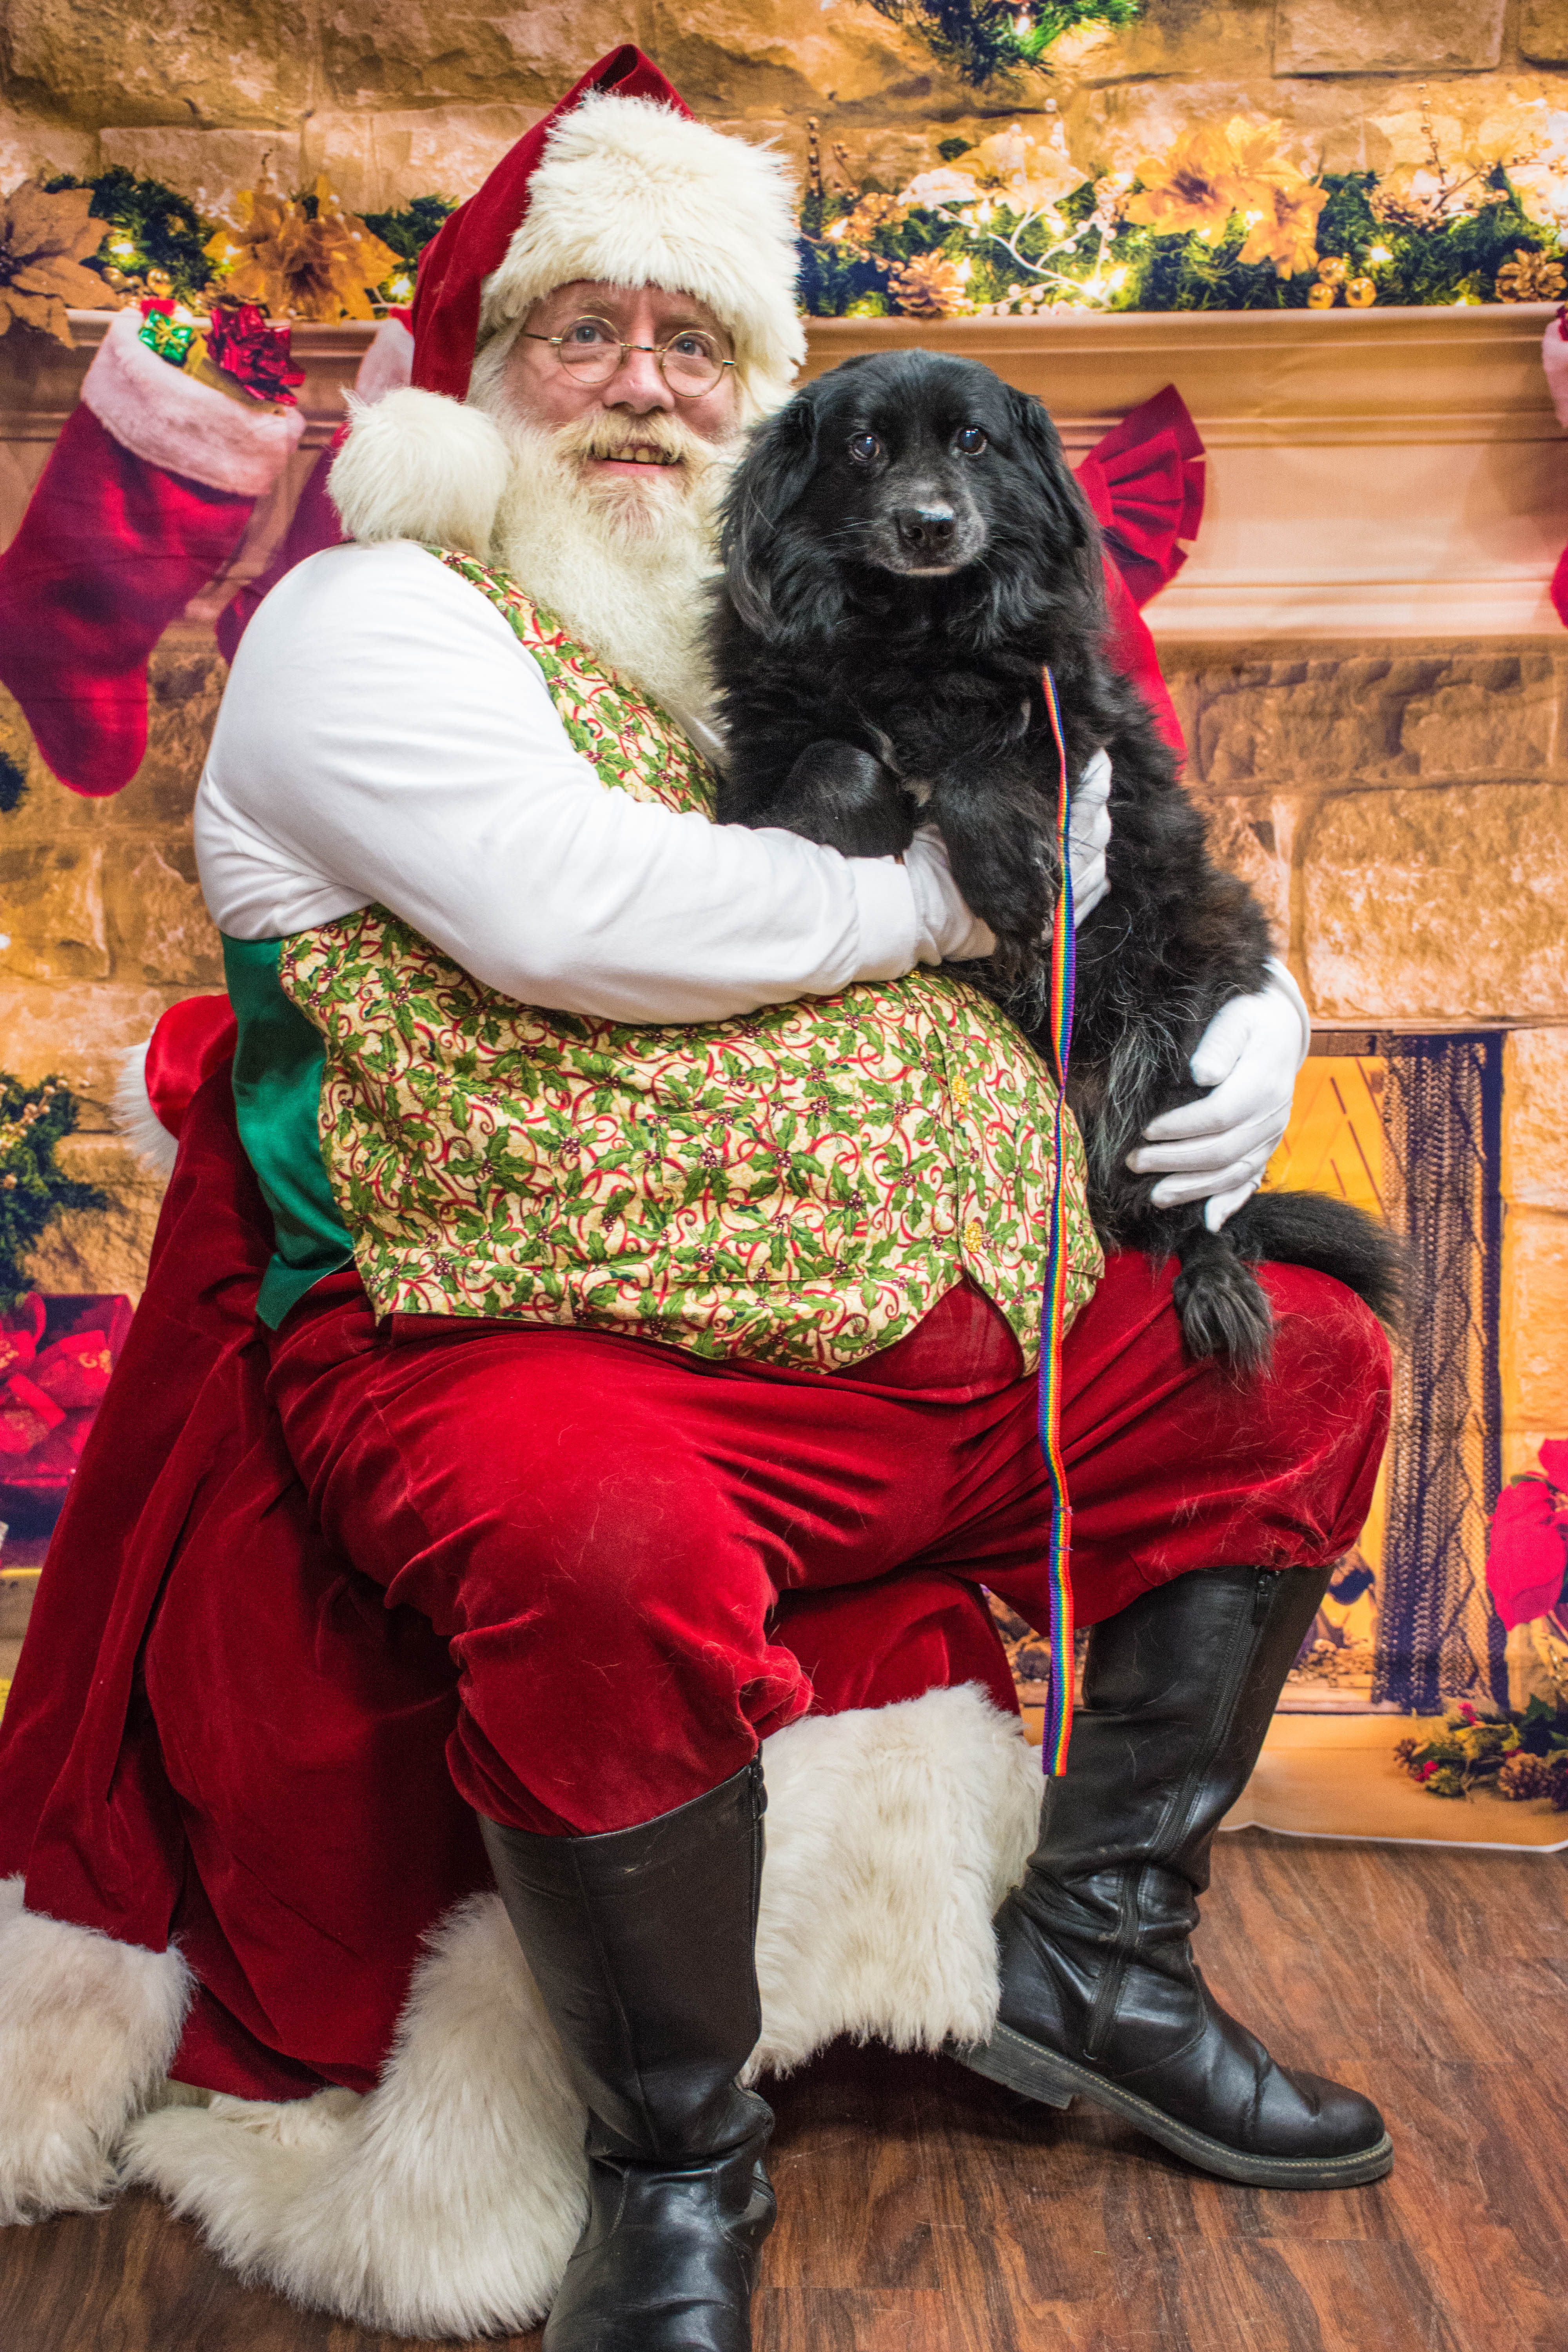
dogs, santa, christmas, santa claus, dog, canidae, sporting group, costume, christmas eve, fur, fictional character, tradition, holiday, fawn, beard, cosplay, lap